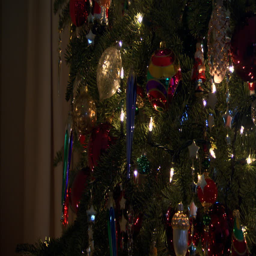
close scan up on a decorated christmas tree